George Miller (California politician)

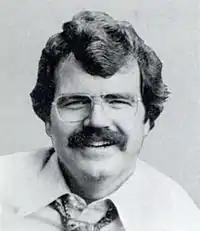
Miller's official portrait in the 95th Congress, 1977

In 1974, incumbent Democratic U.S. Representative Jerome Waldie gave up his seat to make an unsuccessful run for Governor of California. Miller decided to run for the open seat, which had been renumbered from the 14th congressional district to the 7th congressional district in a mid-decade redistricting. He won the primary with a plurality of 38%. In the general election, he defeated Republican Gary Fernandez 56% to 44%, the lowest winning percentage of his career. He went on to win reelection 18 times and never won with less than 60% of the vote.